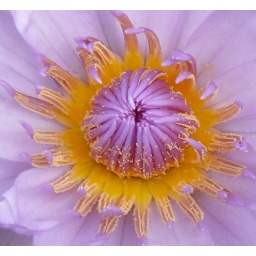
X*Beauty unfolding in a sidewalk water garden in Nathon. (Sex is messy.)